Kings County, Nova Scotia

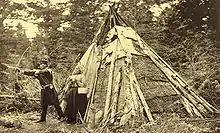
Traditional Mi'kmaw wikuom

The glaciers began their retreat from in the Maritimes approximately 13,500 years ago, with final deglaciation, post-glacial rebound, and sea level fluctuation ending and leaving the New England-Maritimes region virtually ice free 11,000 years ago. The earliest evidence of Palaeo-Indian settlement in the region follows rapidly after deglaciation. Evidence of settlement found in the Debert Palaeo-Indian Site dates to 10,600 before present, though settlement seems likely to have occurred earlier, following large game animals such as the caribou as they expanded into the land revealed by the retreating glaciers. The record of continuous habitation through the paleo and archaic period over ten thousand years culminated in the development of the culture, traditions, and language now known as the Mi'kmaq.